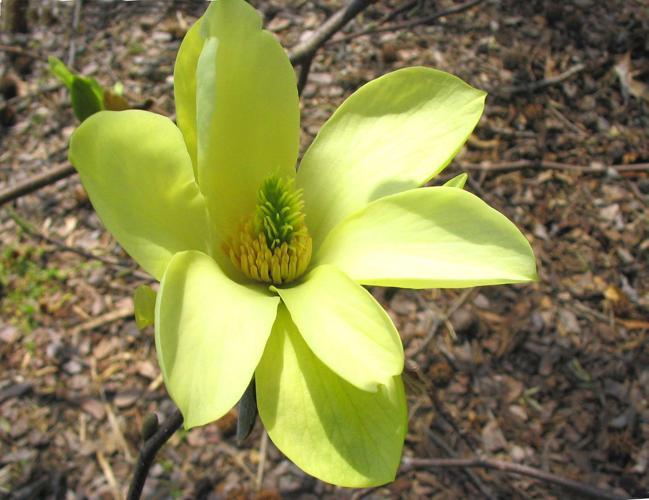
Label: magnolia